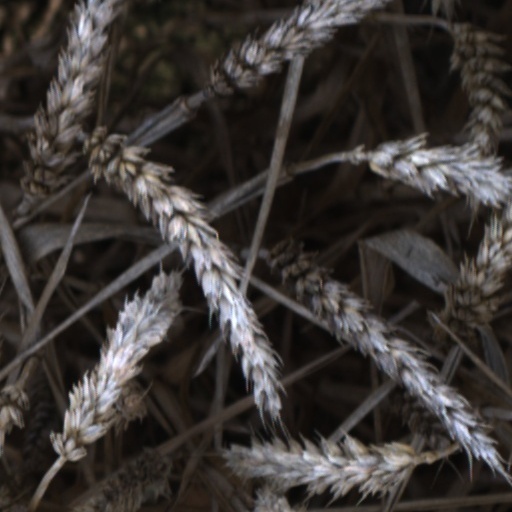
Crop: wheat